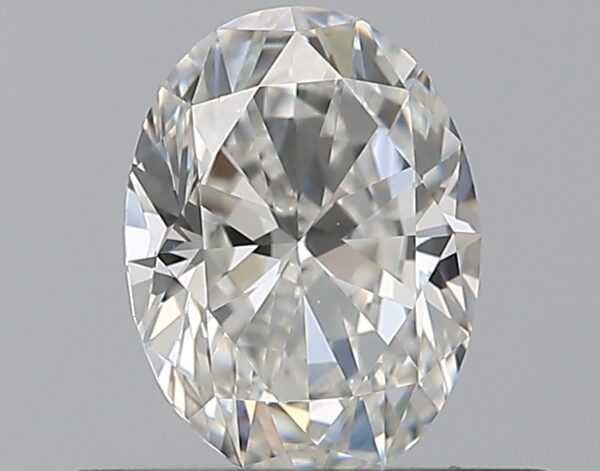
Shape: oval
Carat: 0.5
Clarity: VVS1
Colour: G
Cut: EX
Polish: EX
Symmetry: VG
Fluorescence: N
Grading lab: GIA
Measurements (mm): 5.92 x 4.38 x 2.78